Lyman Lemnitzer

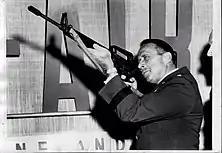
Chairman of the Joint Chiefs of Staff General Lyman Lemnitzer with his personal M-16 rifle. Known somewhat for his eccentric personality, General Lemnitzer preferred to use an M-16 as his personal firearm, rather than an M1911 semi-automatic pistol which was the standard firearms for general officers.

Lemnitzer was promoted to brigadier general in June 1942 and commanded the 34th Coast Artillery Brigade. He was subsequently assigned to General Dwight D. Eisenhower's staff, where he helped plan the invasions of North Africa and Sicily and was promoted to major general in November 1944. Lemnitzer was one of the senior officers sent to negotiate the Italian fascist surrender during the secret Operation Sunrise and the German surrender in 1945.